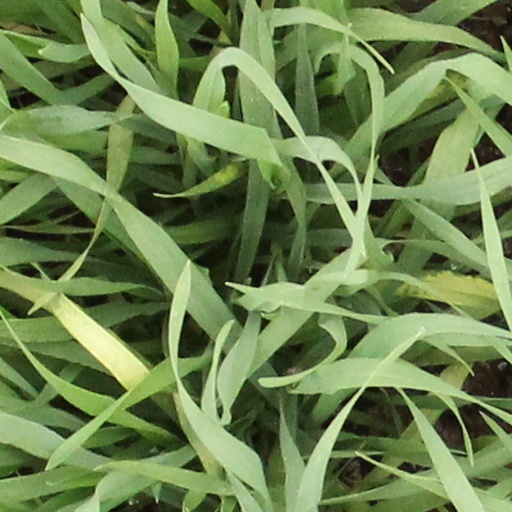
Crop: wheat